Port Vale F.C.

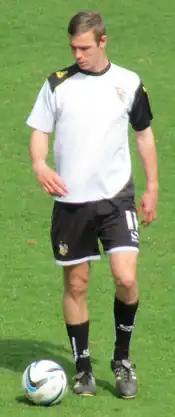
Striker Tom Pope's goals helped the club to win promotion in 2012–13.

Vale suffered relegation on the final day of the 1991–92 league campaign, and though they bounced back well by staying in the promotion picture for most of the 1992–93 season, they narrowly missed out as runners-up to local rivals Stoke City after being overtaken by Bolton Wanderers on the final day. Instead Vale would visit Wembley twice in just over a week. They firstly ran out as 2–1 winners against Stockport County in the final of the Football League Trophy. However, they then lost 3–0 in the play-off final to West Bromwich Albion. Vale recovered from this setback and went on to confirm promotion as runners-up on the final day of the 1993–94 season. During the 1995–96 season, Vale recorded one of their greatest FA Cup giant killings when they defeated holders Everton 2–1. The team also had some success in the Anglo-Italian Cup, as they qualified for the final at Wembley, where they lost 5–2 to the Italian Serie B side Genoa. Vale made a slow start to the 1996–97 campaign, with protests forming against chairman Bill Bell, and the sale of Steve Guppy to Leicester City for £800,000. Despite this, Rudge masterminded an eighth-place finish – their highest in the pyramid since 1931.